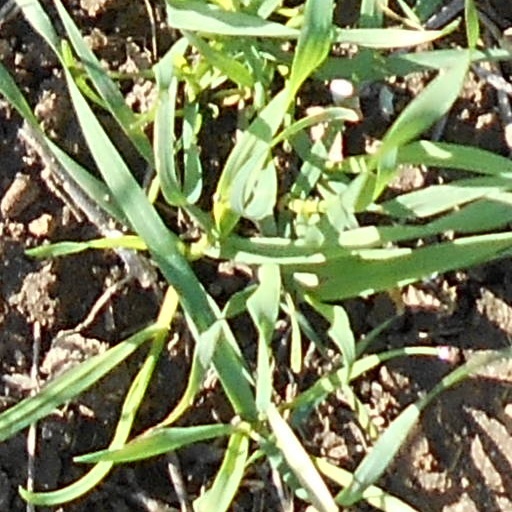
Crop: wheat